Smestow Brook

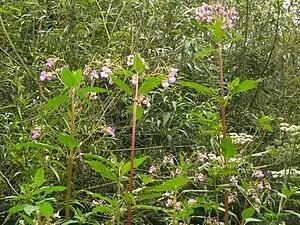
Himalayan balsam growing against a background of willows, on the bank of the Smestow near Tettenhall Station. This is sometimes considered an invasive plant.

The Smestow flows through an important local nature reserve at Wolverhampton, and its lower course largely follows the conservation area associated with the canal, often through linear woodland, as well as small areas of wetland. Hence, it is home to a wide range of wildlife: if little is rare, the variety is great. Dredging and other works often disturb wildlife, but recolonisation is usually rapid. The reduction in pollution over the last three decades has allowed wildlife to diversify and flourish.